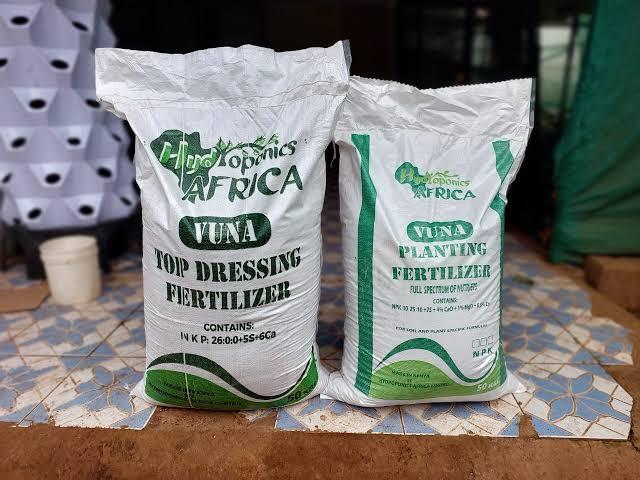
Vifungashio vyenye rangi nyeupe vilivyochapishwa maneno yasomekayo afrika vuna mbolea, ikiashiria ni vifungashio vilivyohifadhi pembejeo kwa ajili ya kilimo.